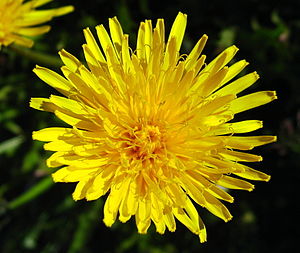
Formering / Ukønnet formering
Mælkebøtte formerer sig ukønnet ved hjælp af ubefrugtede frø, apomixis. Nye planter er genetisk identiske med forældreplanten. Billede fra Upernavik, Grønland.
Mælkebøtte (Taraxacum sp.) fotograferet ved hus i Upernavik, Grønland. Der findes ca. 25 arter af mælkebøtte i Grønland. Jeg har ikke forudsætningerne for at afgøre hvilken der er tale om. Billedet er i forhold til originalen beskåret, skærpet med en unsharp mask på 0.5 pixel og en værdi på 94% og den røde tonekurve er lettere modificeret i den høje ende for at modkompensere en svag farvemætning af denne kanal.
Formering er indenfor biologien skabelsen af nye individer blandt levende organismer. Dette kaldes også reproduktion eller forplantning. Formering er et fundamentalt træk ved alle former for kendt liv, hvor hver enkelt organisme lever som resultat af en formering, og hvor livet derved føres videre til en ny generation. For en population af levende organismer siges der at være sket en formering, når antallet af individer øges. Mere generelt siges noget at formere sig, når det stiger stærkt i antal.